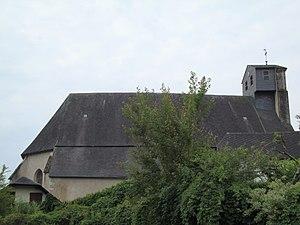
Lasseube est une commune française, située dans le département des Pyrénées-Atlantiques en région Nouvelle-Aquitaine.